Cholula, Puebla

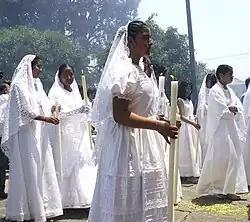
Procession in Cholula

The city of Cholula is made up of two municipalities: San Pedro Cholula and San Andrés Cholula. The more important social division is a system of neighborhoods or barrios. San Pedro consists of eight neighborhoods: are San Miguel Tianguisnahuac, Jesús Tlatempa, Santiago Mixquitla, San Matias Cocoyotla, San Juan Calvario Texpolco, San Cristóbal Tepontla, Santa María Xixitla, La Magdalena Coapa, San Pedro Mexicaltzingo and San Pablo Tecama. San Andrés consists of ten: San Miguel Xochimehuacan, Santiago Xicotenco, San Pedro Colomoxco, Santa María Coaco, La Santísima, San Juan Aquiahuac, San Andresito and Santo Niño. In the pre-Hispanic period, the city was a mixture of ethnicities. What unified them was a common religious belief. After the Conquest, the Spanish reorganized the pre-Hispanic neighborhoods, or , around various patron saints. These neighborhoods remain to this day, whose names refer to their patron saint affixed before the original pre-Hispanic name. The neighborhoods closest to the center are urbanized, with those on the edges of the city maintaining more of their rural character, with economies based on agriculture and brick making.